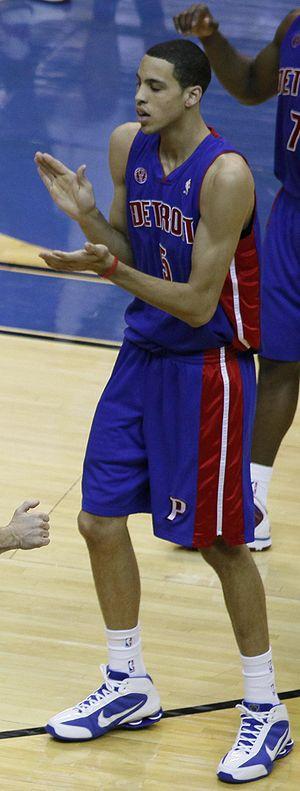
Austin Darren Daye, né le 5 juin 1988 à Irvine en Californie, est un joueur américain de basket-ball. Il évolue au poste d'ailier fort. Daye suit les traces de son père, Darren Daye, qui a joué 5 saisons en NBA.